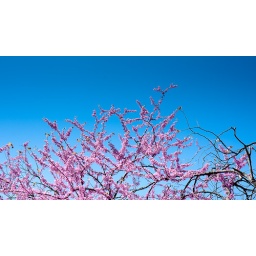
Purple flowering tree in the yard. Love it against the blue sky